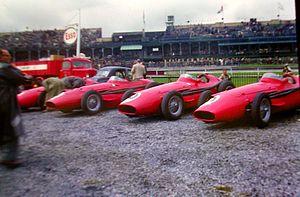
L'histoire de la Formule 1 trouve son origine dans les courses automobiles disputées en Europe dans les années 1920 et 1930. Elle commence réellement en 1946 avec l'uniformisation des règles voulue par la Commission sportive internationale de la Fédération internationale de l'automobile et la création de la « Formule de Course Internationale nᵒ 1 », pour indiquer la qualité optimale, comprimée en Formule 1. Un championnat du monde de Formule 1 est créé en 1950 puis une coupe des constructeurs en 1958.
Le championnat du monde de Formule 1 1957 a été remporté par l'Argentin Juan Manuel Fangio au volant d'une Maserati.
Le Grand Prix de Grande-Bretagne 1957, disputé sur le circuit d'Aintree le 20 juillet 1957, est la soixante-et-unième épreuve du championnat du monde de Formule 1 courue depuis 1950 et la cinquième manche du championnat 1957. Il a également reçu le titre de Grand Prix d'Europe.